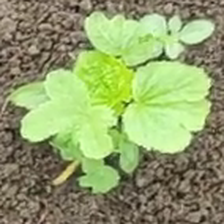
Weed species: Little_Mallow(Malva parviflora)